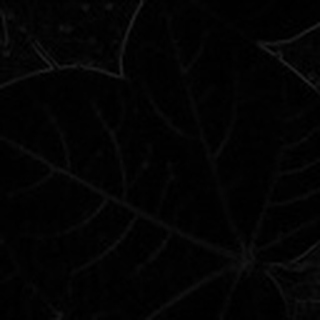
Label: healthy_cotton